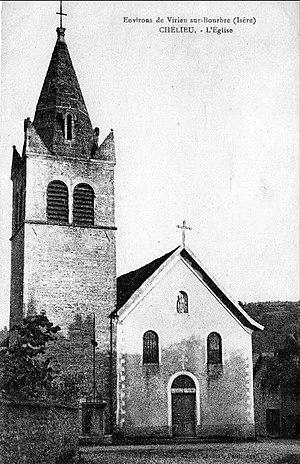
L'église. Chélieu, Isère, France. Environs de Virieu. Carte postale ancienne.
Chélieu est une commune française située dans le département de l'Isère, en région Auvergne-Rhône-Alpes.